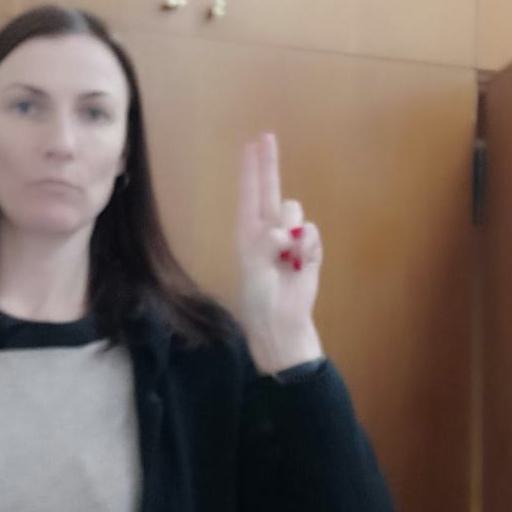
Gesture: two_up